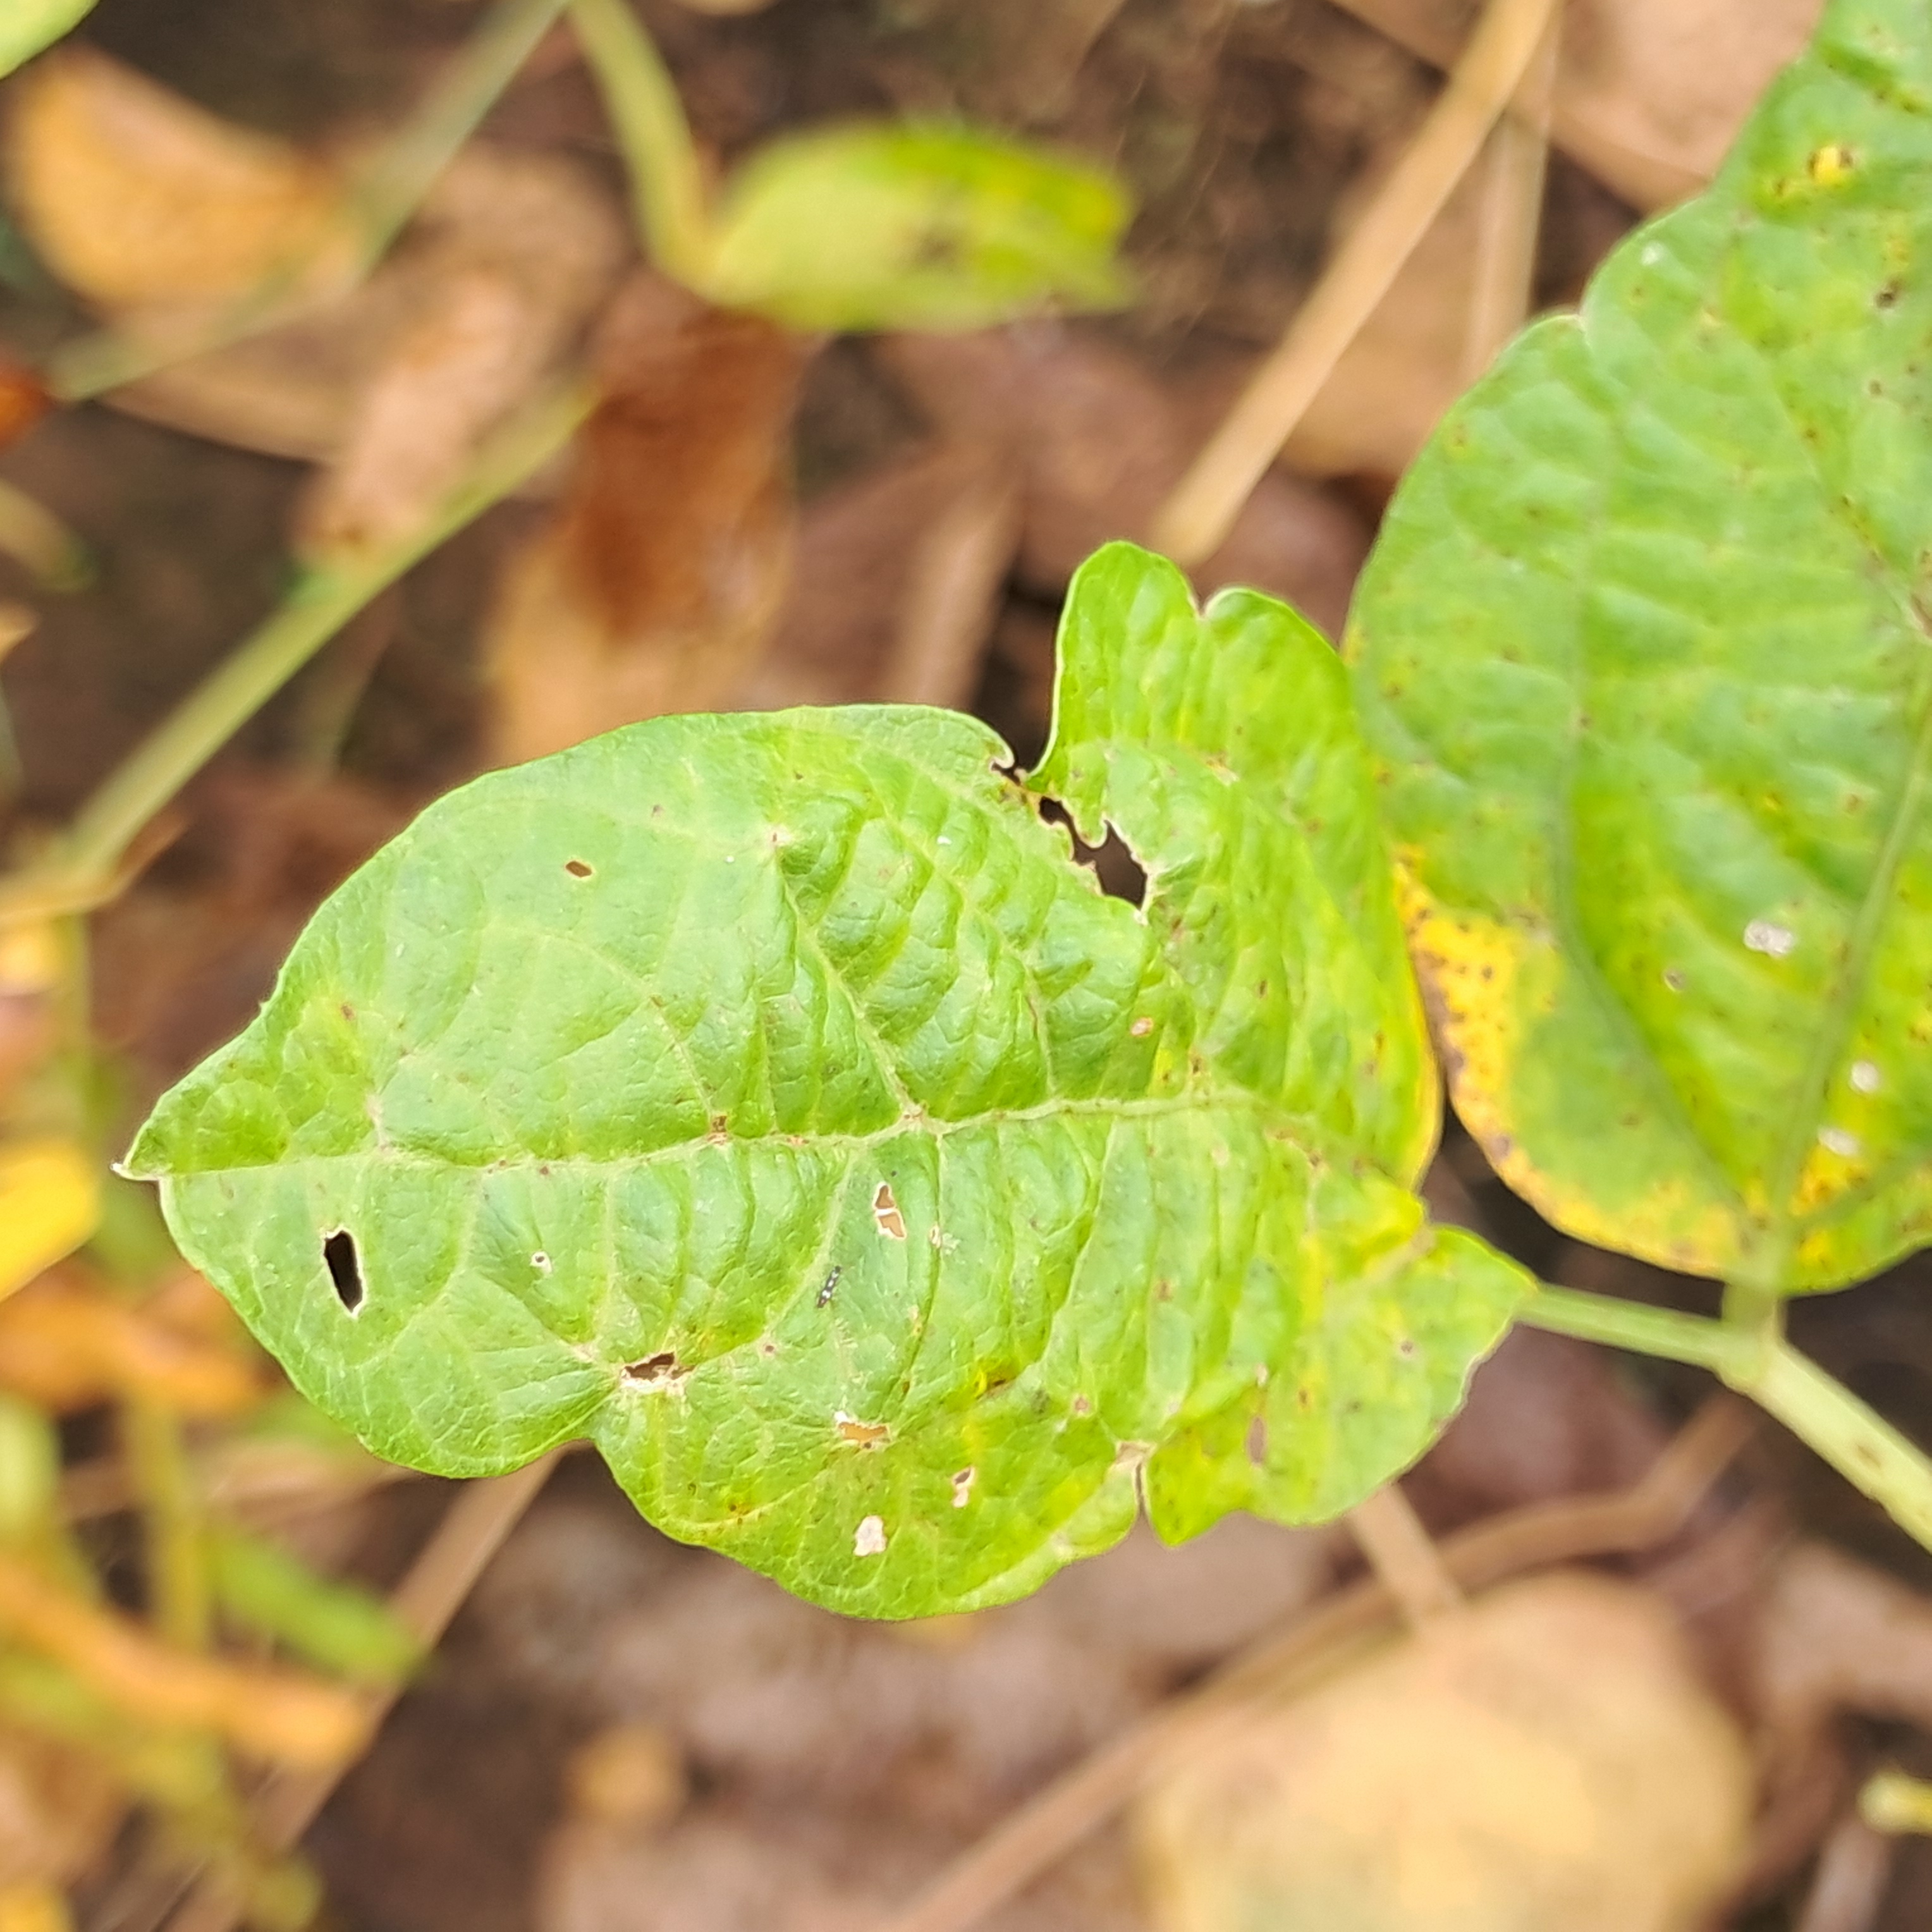
Label: Mosaic